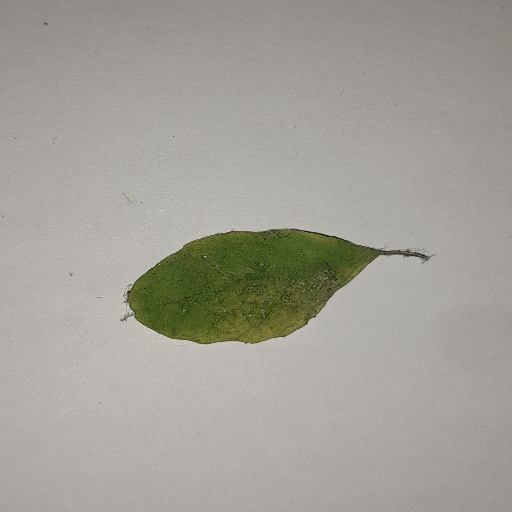
Species: Sojina
Leaf condition: Yellow Leaf